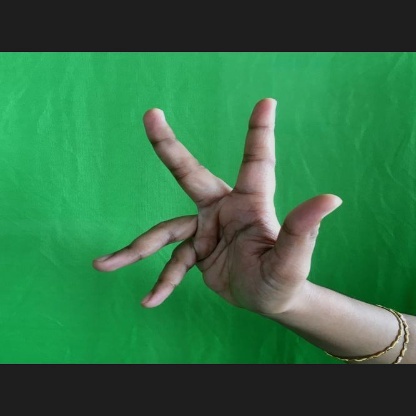
Mudra: Alapadmam